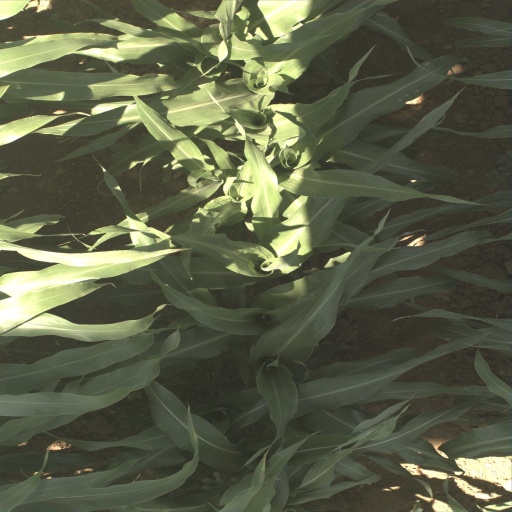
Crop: sorghum